Education in Beijing

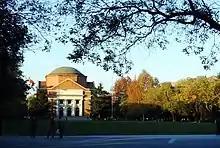
Tsinghua University is a top university in mainland China

As of 2011, according to the Beijing Educational Committee, 700,000 students attend universities based in Beijing. Of those students, according to the committee, 15-20% come from families classified as being in poverty. As of 2011 the municipal government had pledged 50 million yuan ($7.3 million U.S.) as an addition to its funds for assisting university students in poverty.